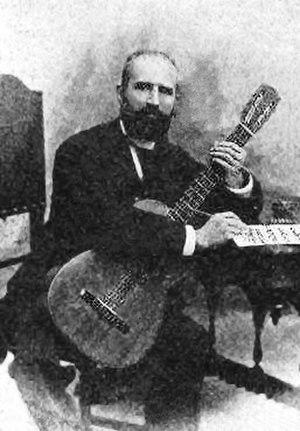
José Ferrer Esteve de Fujadas est un guitariste espagnol et compositeur pour son instrument né à Torroella de Montgri, près de Gérone, le 13 mars 1835, décédé à Barcelone le 7 mars 1916.
7 janvier : La Péri, ballet de Paul Dukas, créé au Théâtre du Châtelet, sur une chorégraphie d'Ivan Clustine.